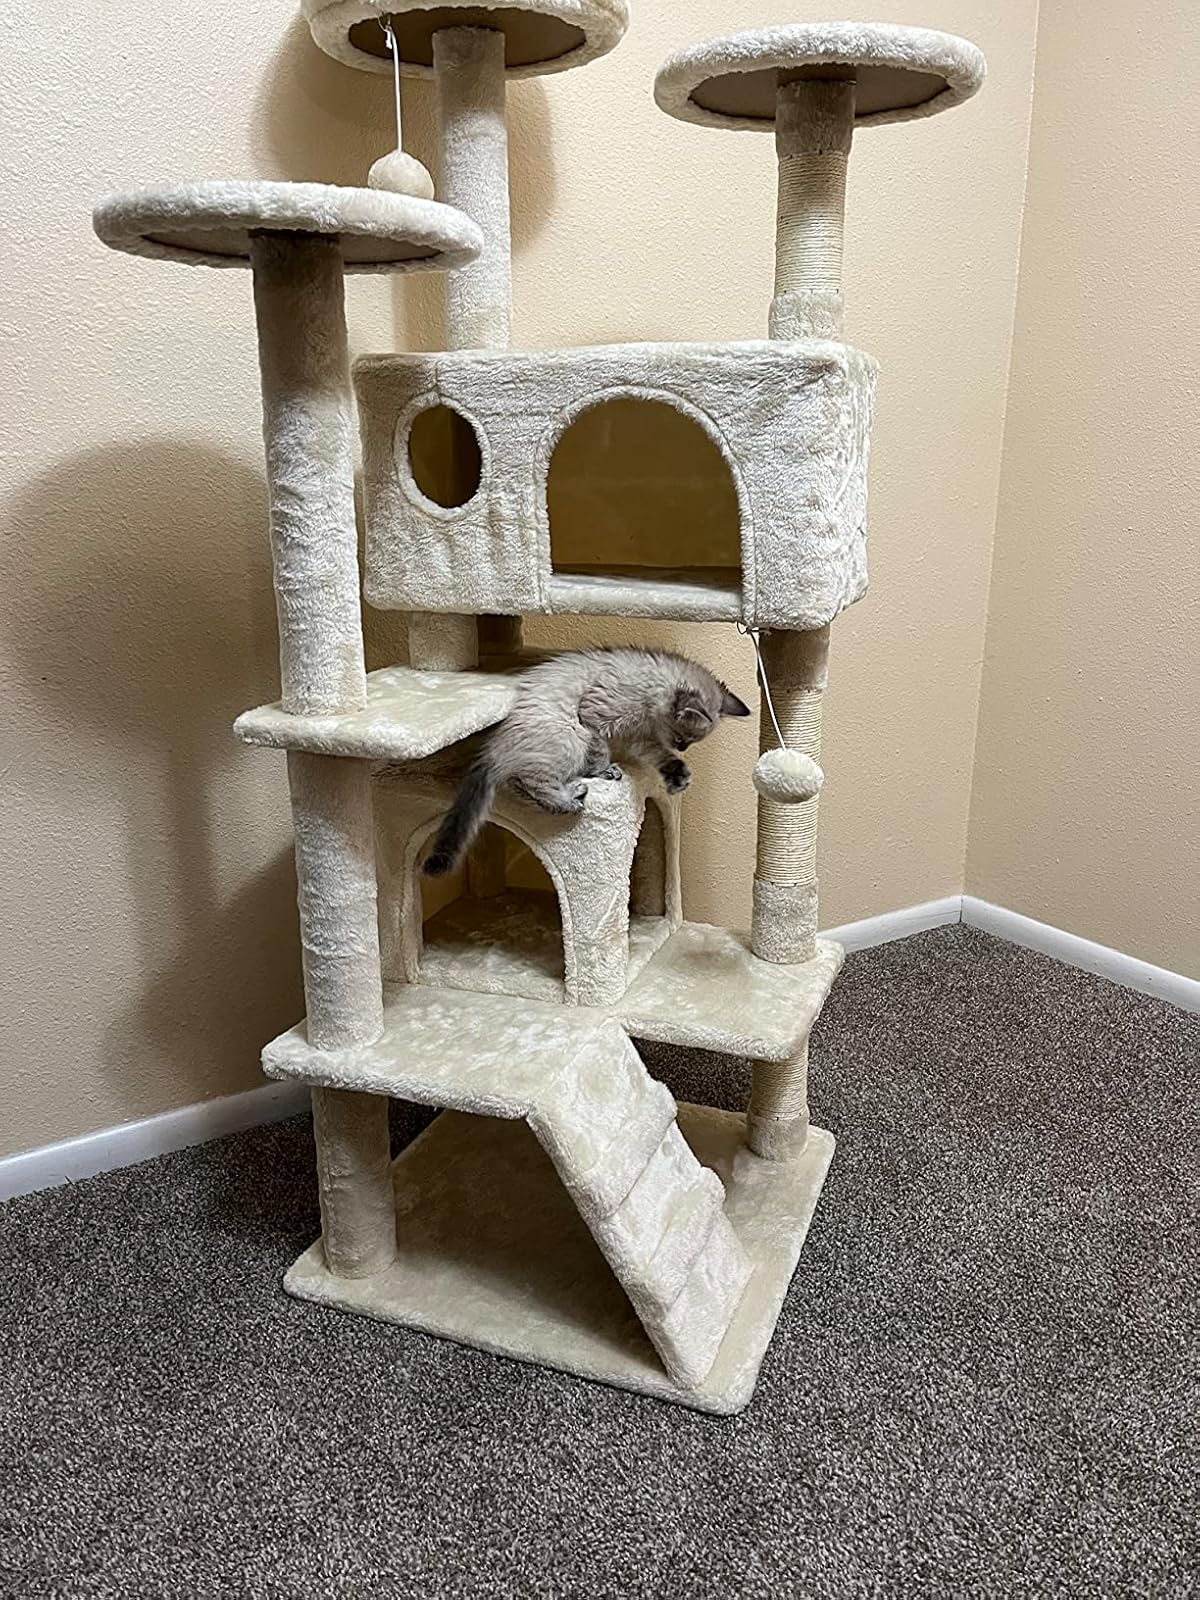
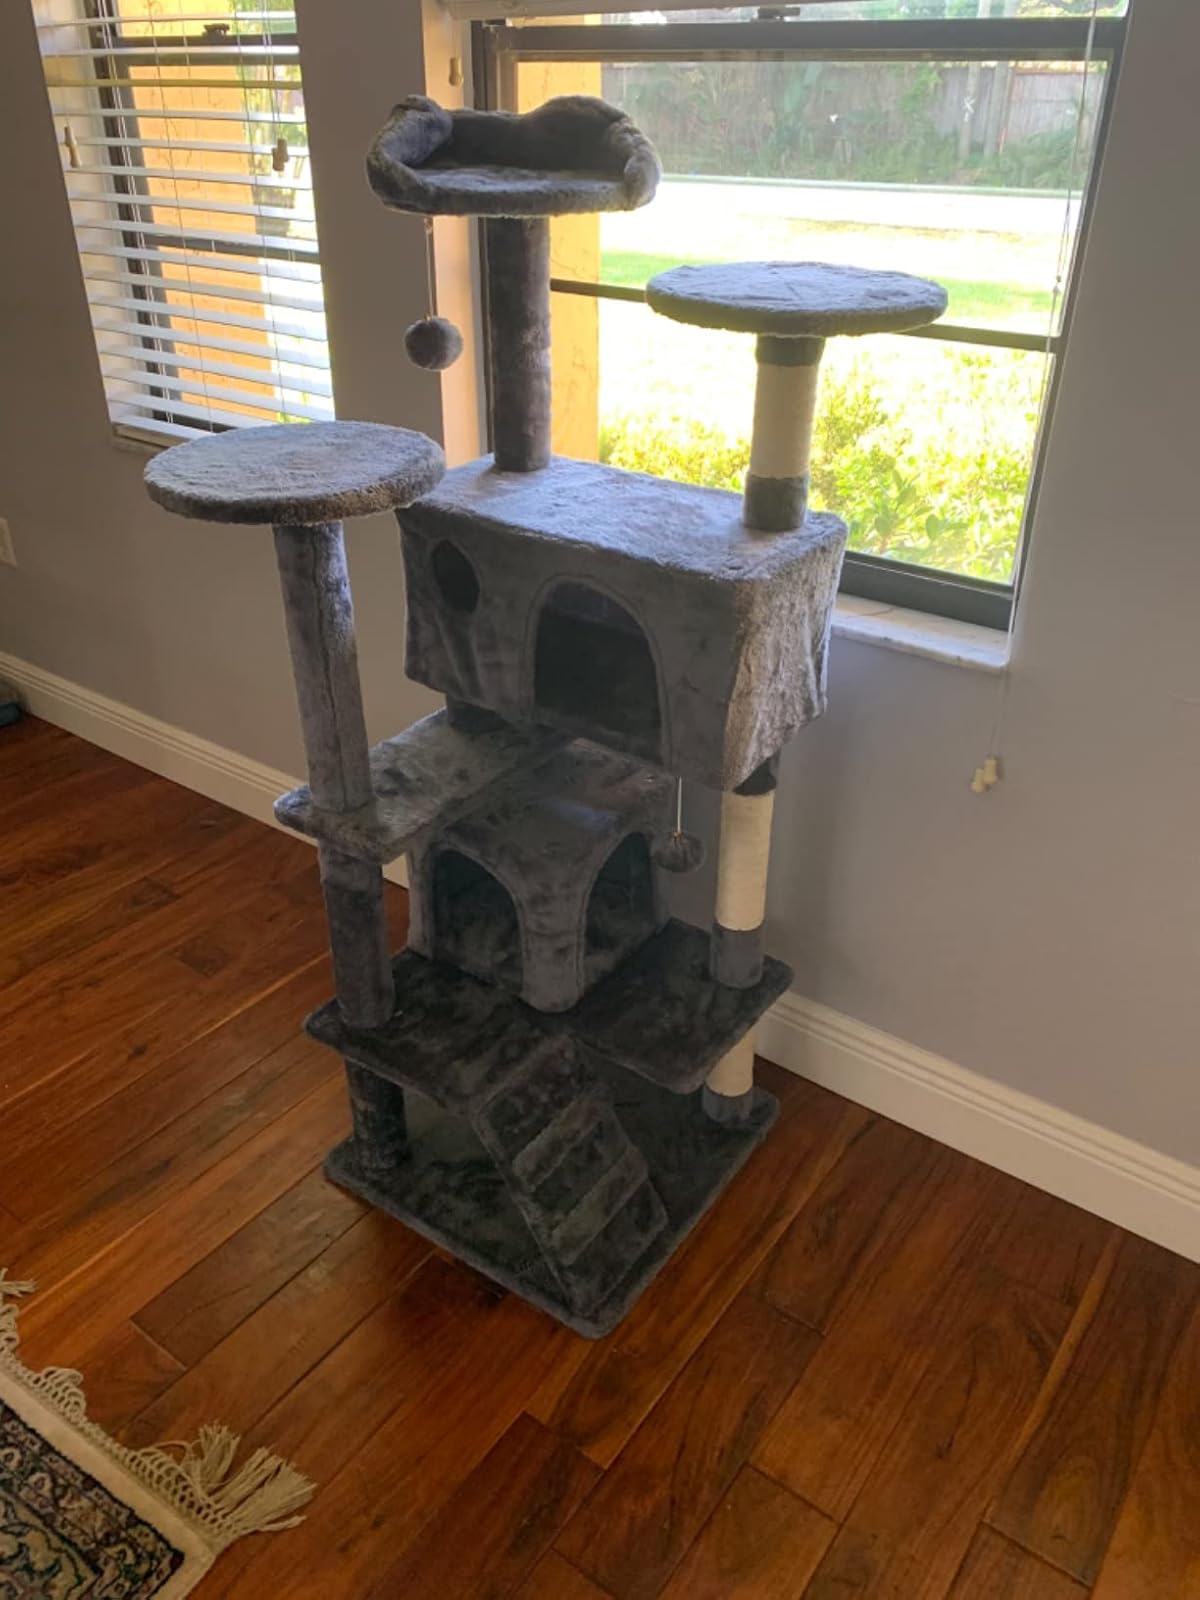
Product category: items_cat tree
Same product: no